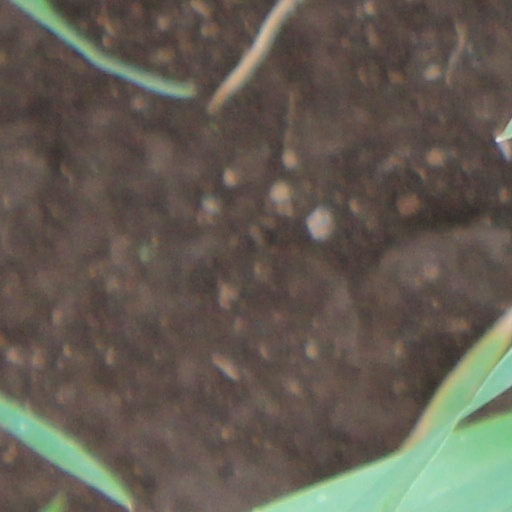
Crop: wheat